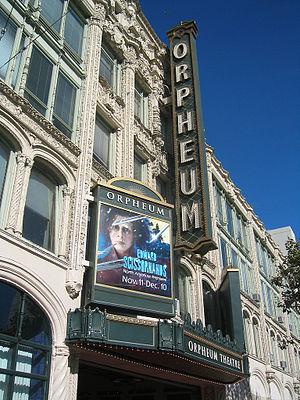
Edward aux mains d’argent est un film américain réalisé par Tim Burton, sorti en 1990. Il mêle plusieurs genres cinématographiques, le fantastique, le drame romantique et la comédie, et narre l’histoire d’un jeune homme, Edward, créé par un inventeur mais resté inachevé et qui a des ciseaux à la place des mains. Edward est recueilli par Peg Boggs et tombe amoureux de sa fille, Kim, alors que les habitants de la banlieue résidentielle où il vit désormais l’accueillent d’abord chaleureusement avant de se retourner contre lui.